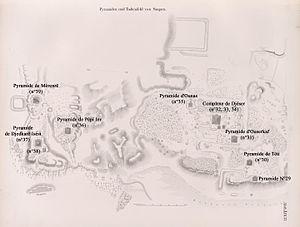
L'égyptologue Karl Richard Lepsius visita l'Égypte en 1842 et fit une liste des pyramides qu'il rencontra sur sa route. La plus au nord se situe à Abou Rawash.
Le complexe funéraire de Djéser, édifié sous le règne du roi Djéser, se situe à Saqqarah, en Égypte. Il est, dans l'histoire de l'architecture égyptienne, le second ouvrage édifié en pierre de taille. Il marque une évolution importante de l'architecture monumentale. En effet, le tombeau du roi prend, pour la première fois et après de multiples modifications, la forme d'une pyramide. Cette innovation marque la naissance d'un nouveau type de sépulture. Les éléments cultuels ainsi que l'enceinte à redans représentent l'aboutissement d'une architecture évoluant depuis la IIᵉ dynastie.